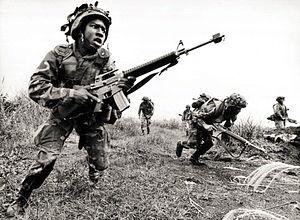
Le Combined Arms Training Center Camp Fuji est une installation du Corps des Marines des États-Unis à côté du Camp Takigahara de la Force terrestre d'autodéfense japonaise. Il est situé près de la ville de Gotenba dans la préfecture de Shizuoka au Japon, aux pieds du mont Fuji. Le camp Fuji est l'un des nombreux camps du complexe Marine Corps Base Camp Smedley D. Butler